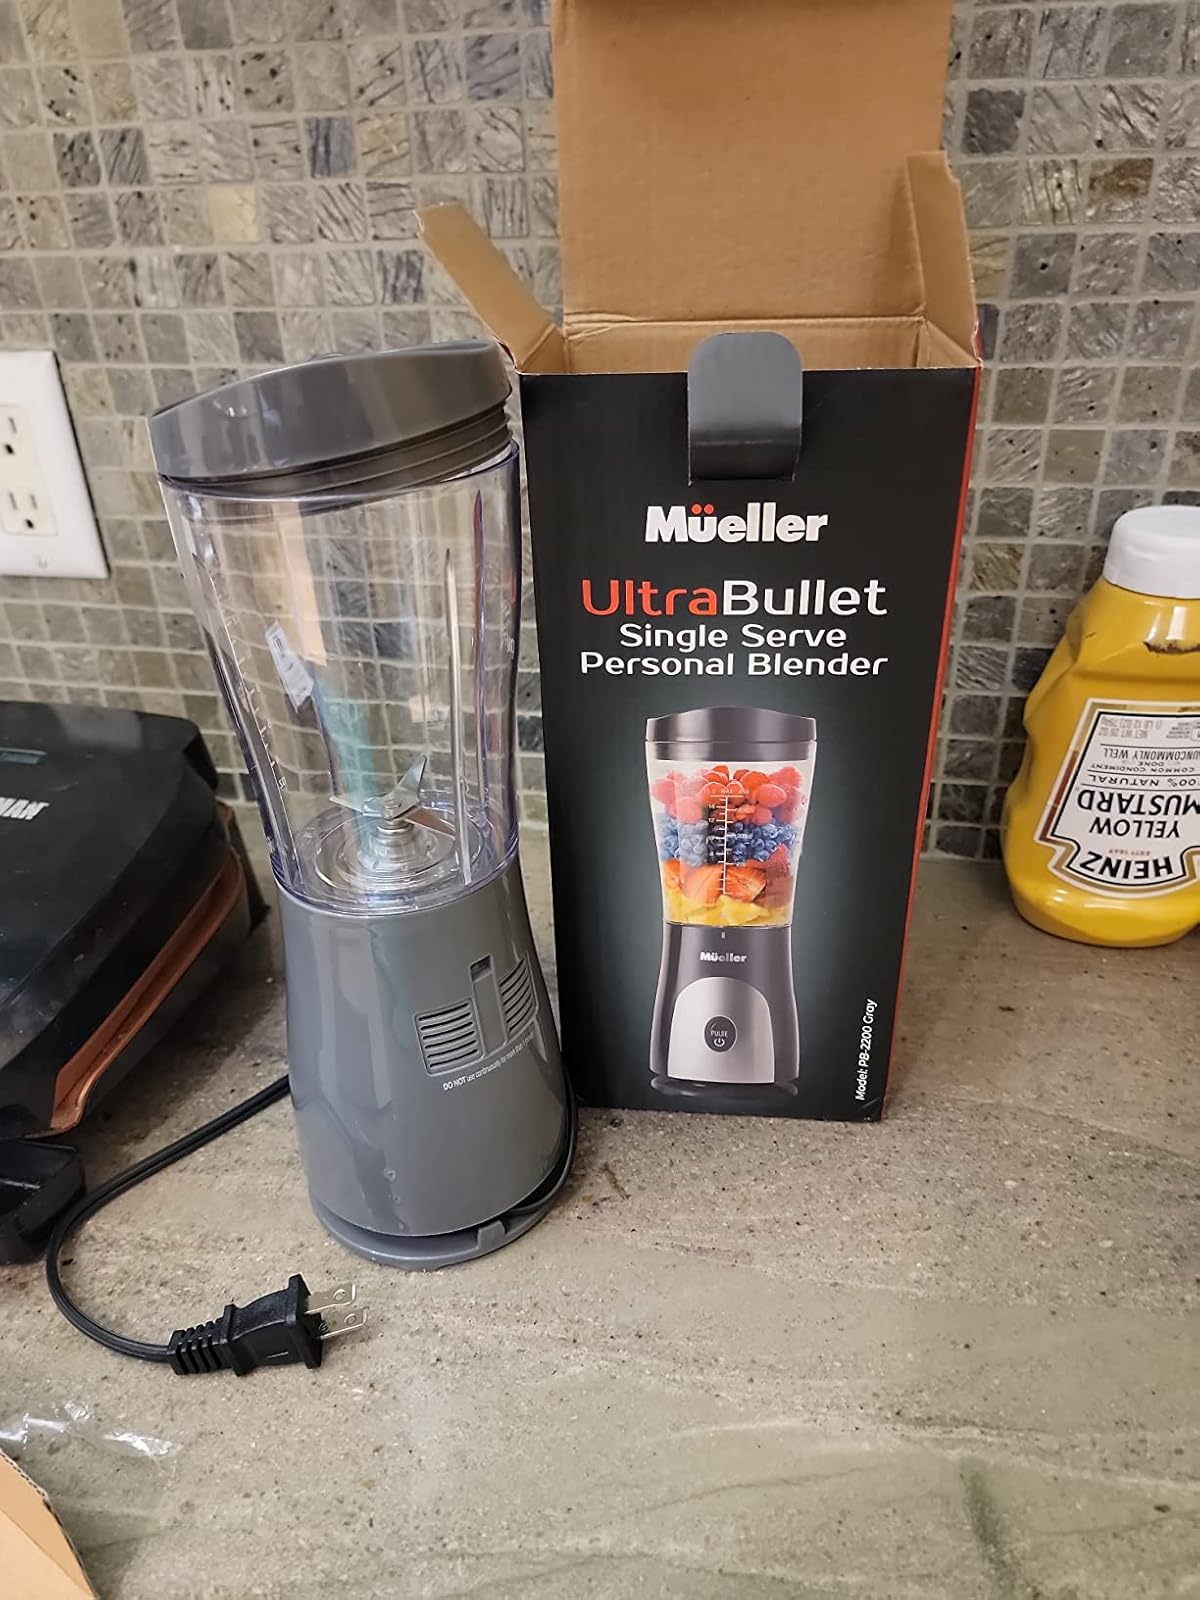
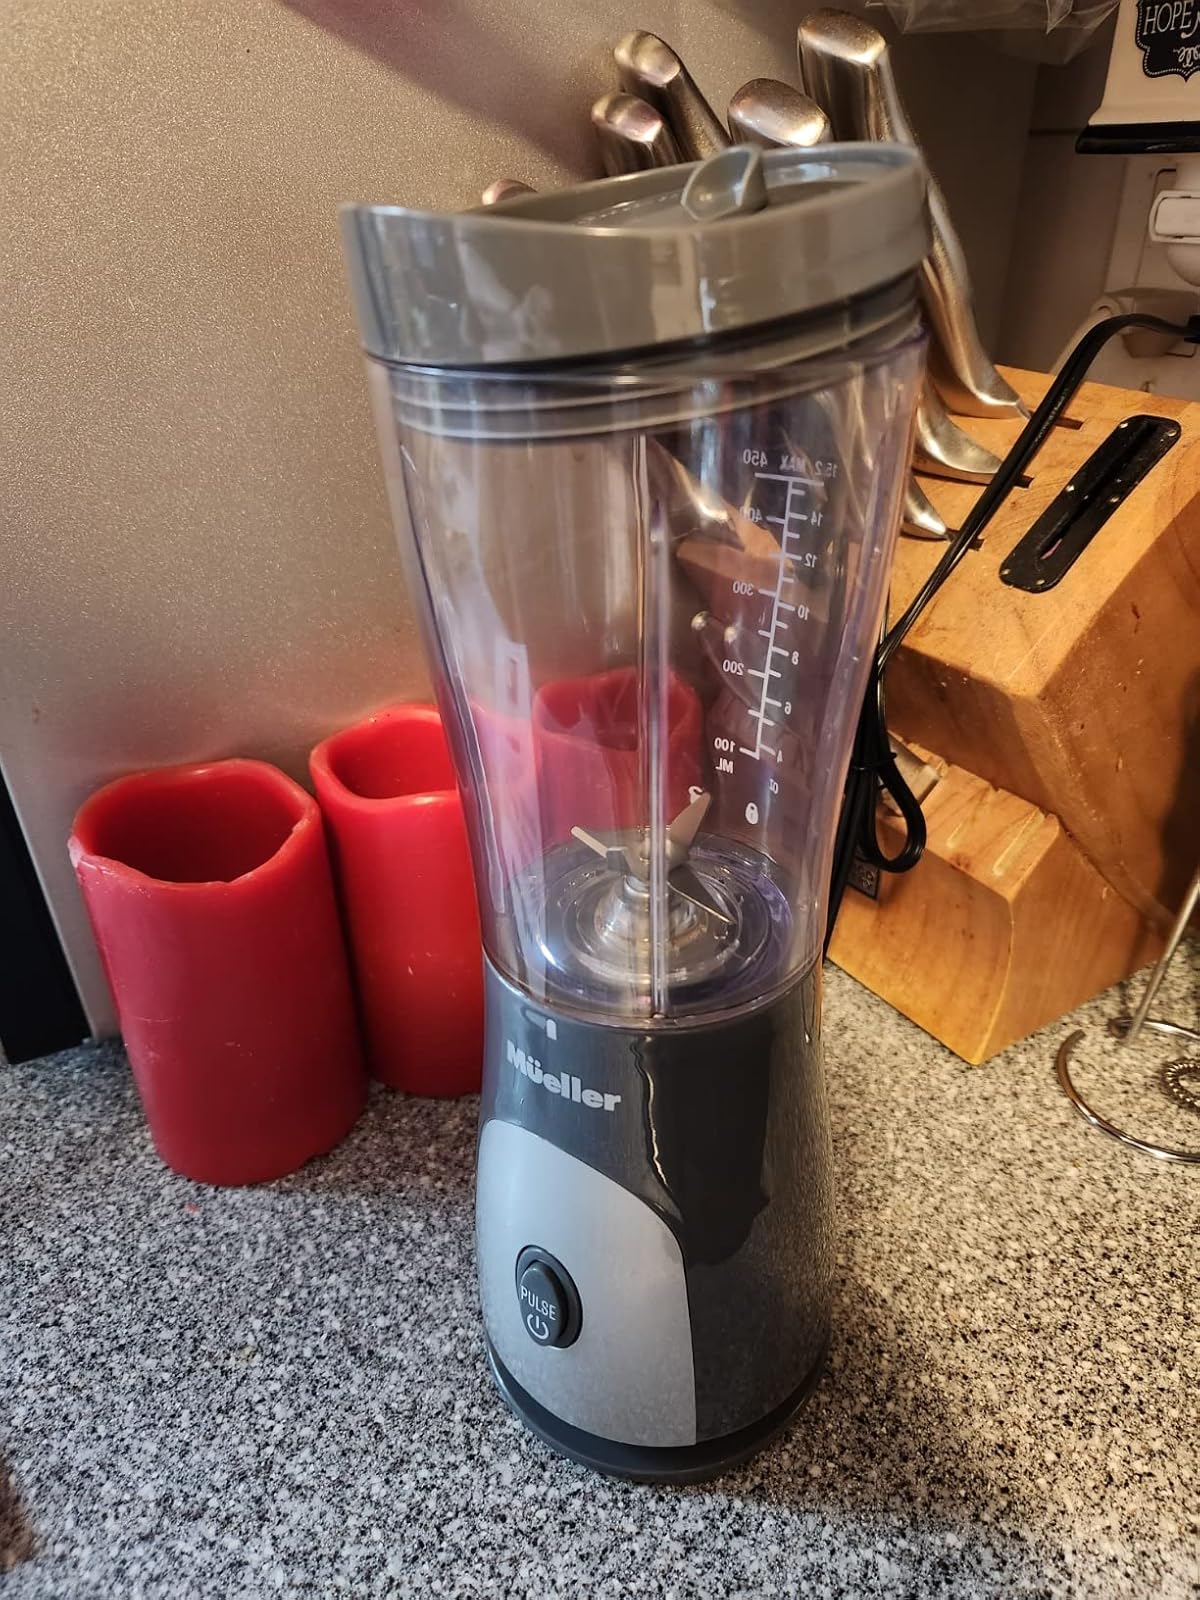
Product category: items_blender
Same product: yes